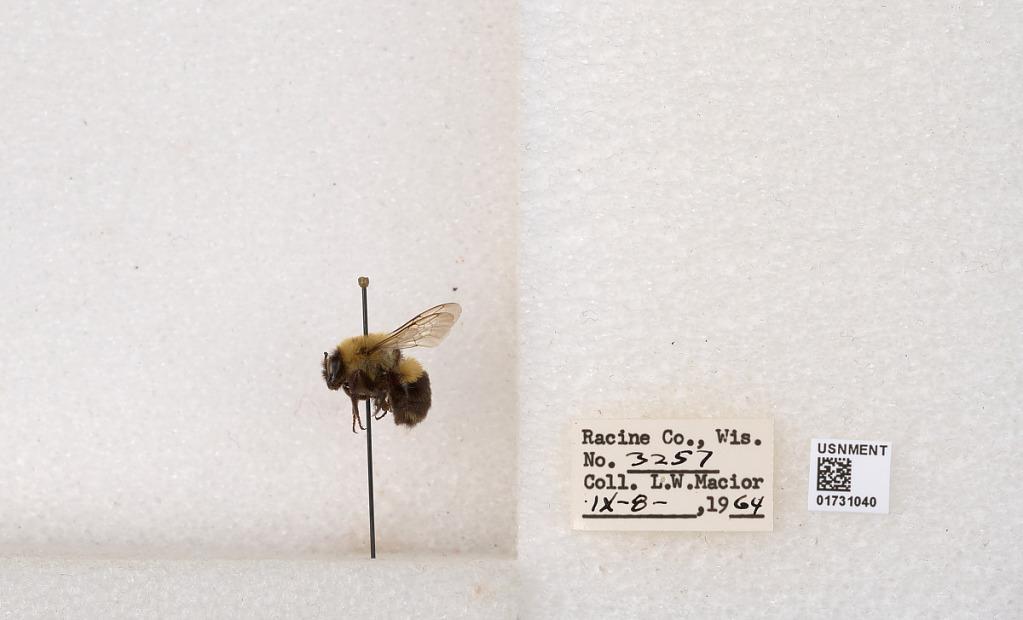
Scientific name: Bombus impatiens Cresson
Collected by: L. Macior
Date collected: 1964-9-8
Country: United States
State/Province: Wisconsin
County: Racine
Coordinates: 42.7299, -87.8123